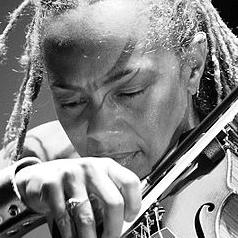
Age: 30